Palencia mining basin

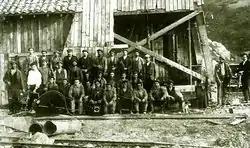
A group of workers during the drilling of the "Pozo Calero", which was carried out between 1910 and 1911. El Calero, the most emblematic shaft in the coal basin, stood out for its large ashlar headframe, a facility that can still be visited today. This shaft also has the worst accident record in the basin, and was the scene of the worst accident in its history, on 21 April 1941, when 18 miners died and 19 were injured due to a firedamp explosion.

The working conditions in the mines at the beginning of the 20th century have been defined by historians as "deplorable". At the end of the Restoration, workers' associations had already acquired a certain importance, and with the advent of the Second Republic (1931), the trade union centers gained special prominence in the area, especially the "Sindicato Minero Castellano" "de la" "Unión General de Trabajadores", of socialist ideology.